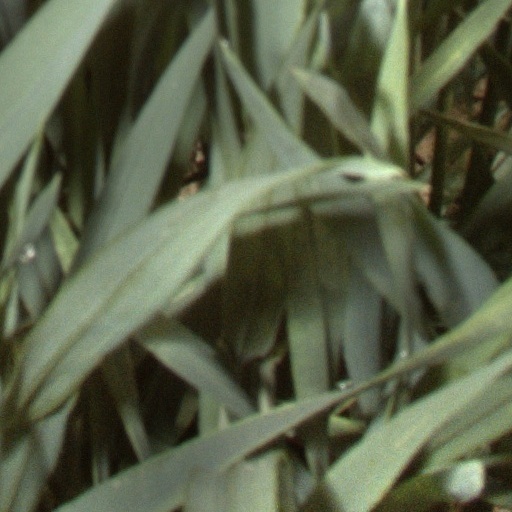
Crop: wheat